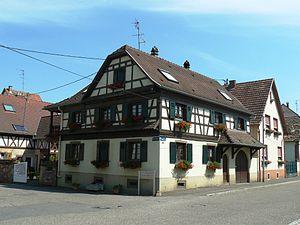
Maison à colombage
Krautergersheim est une commune française située dans le département du Bas-Rhin, en région Grand Est.